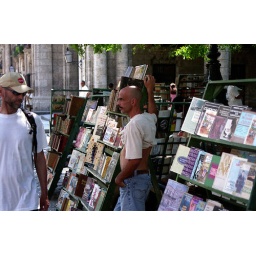
Now, that's just sexy in any country! At the book market next to the Plaza de Armas every Wednesday.